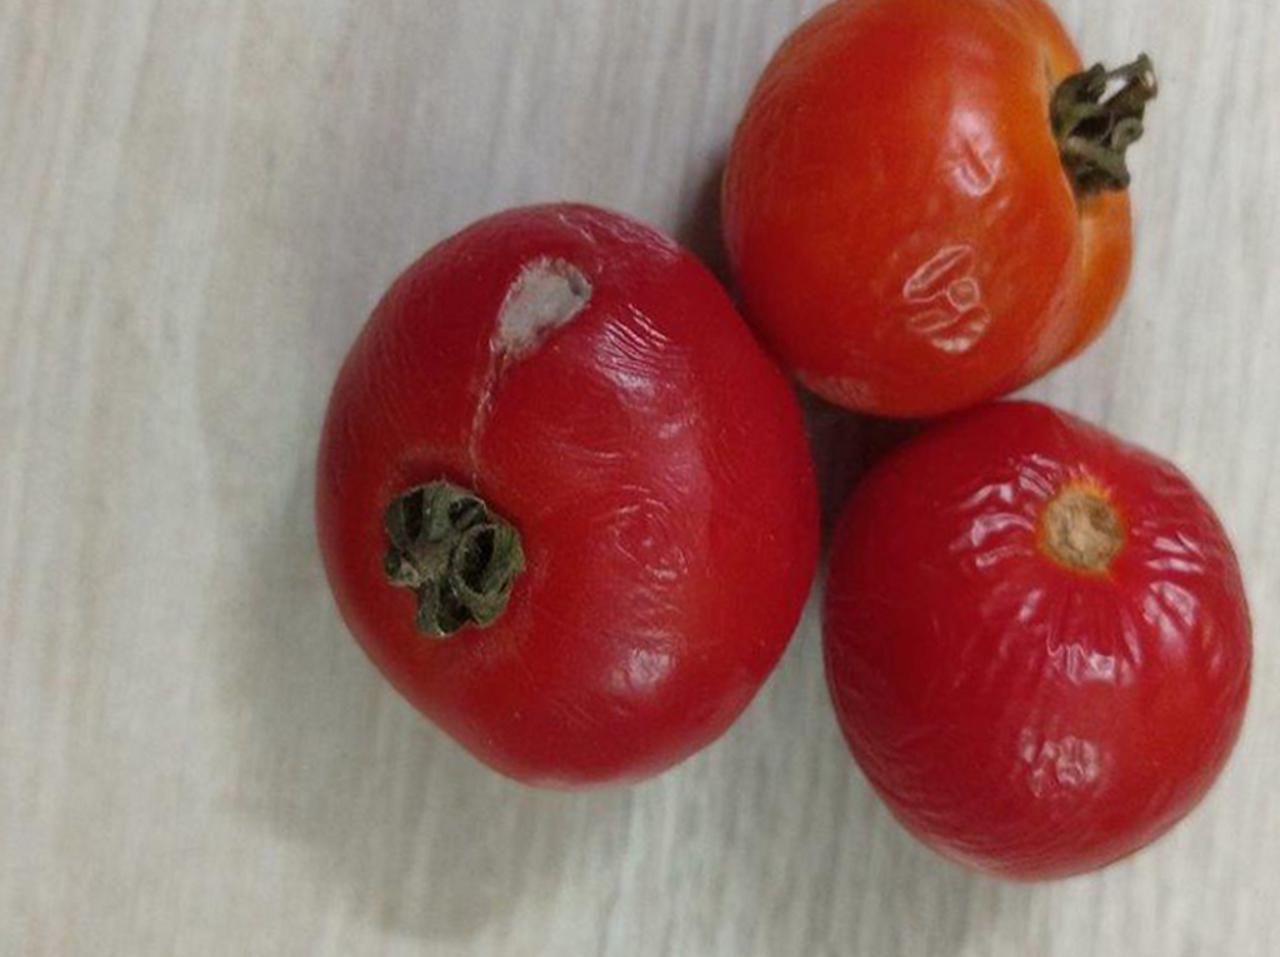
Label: Rotten